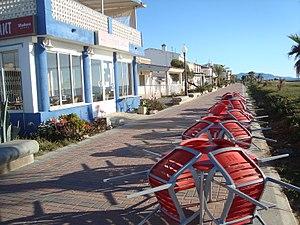
Cabanes, en castillan et officiellement, est une commune d'Espagne de la province de Castellón dans la Communauté valencienne. Elle est située dans la comarque de Plana Alta et dans la zone à prédominance linguistique valencienne.